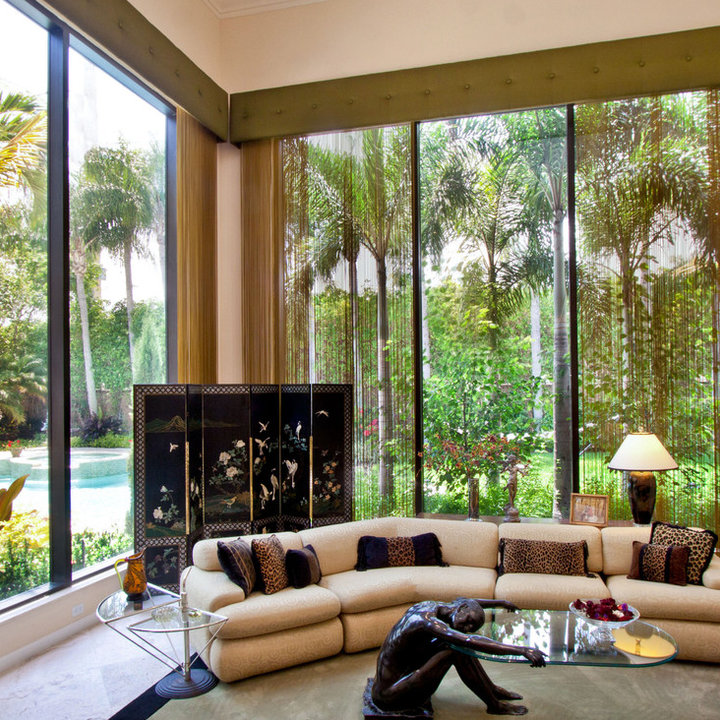
Style: ArtDeco